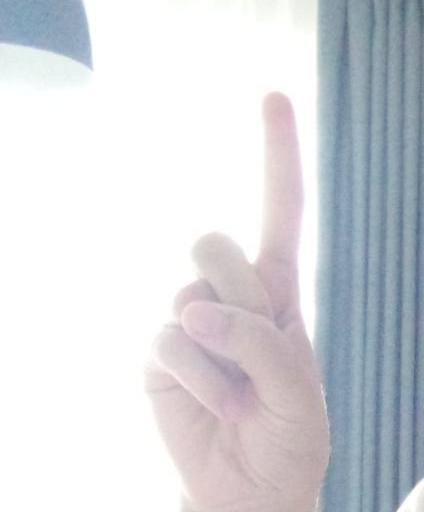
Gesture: one